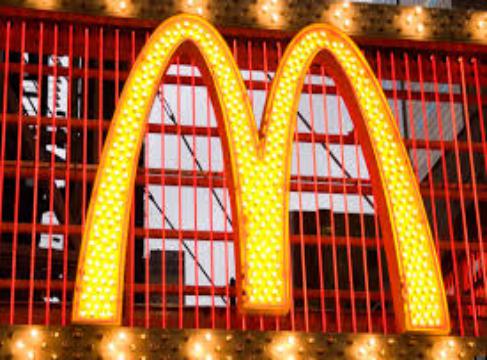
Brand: mcdonalds
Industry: Food